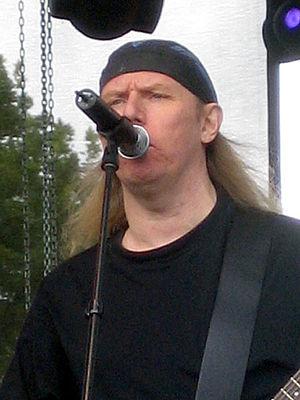
Count Raven est un groupe de doom metal suédois, originaire de Stockholm. Formé en 1989, il est considéré comme un groupe majeur et pionnier de la scène doom européenne.